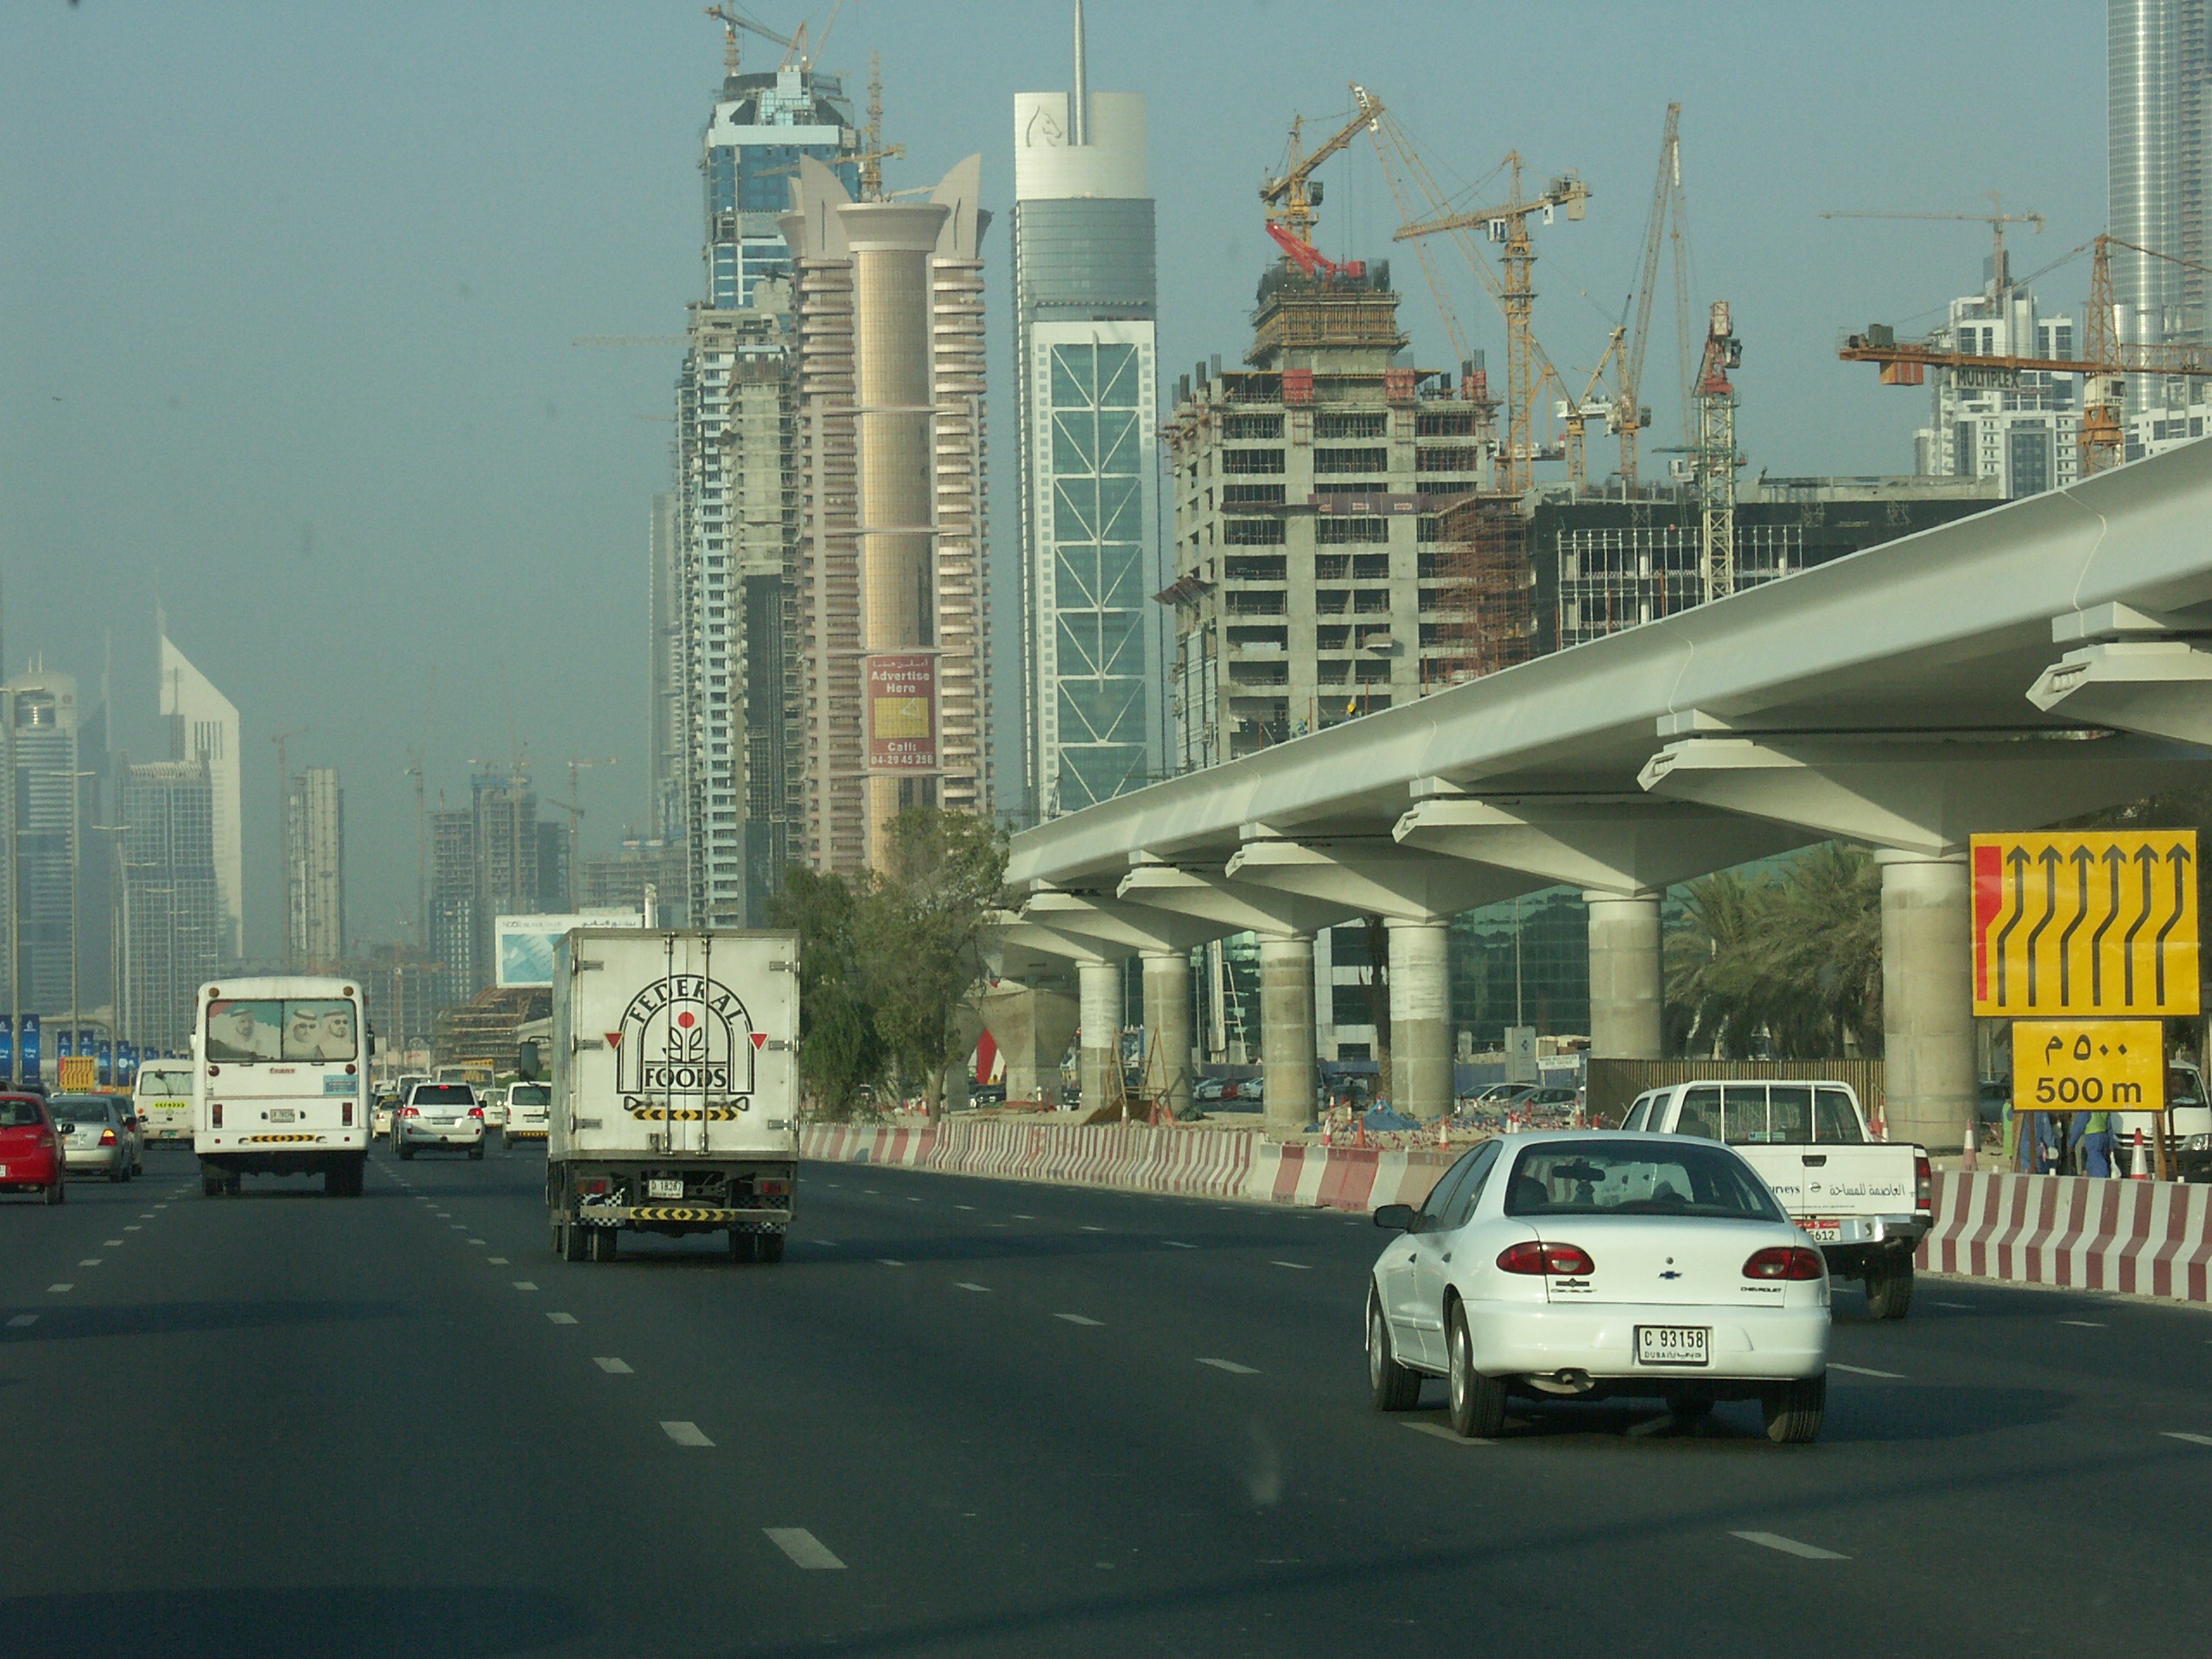
road, bridge, skyline, traffic, street, highway, city, skyscraper, overpass, cityscape, downtown, transport, vehicle, dubai, lane, tower block, skyscrapers, infrastructure, autos, uae, site, vehicles, metropolis, u a e, urban area, residential area, human settlement, metropolitan area, nonbuilding structure, controlled access highway